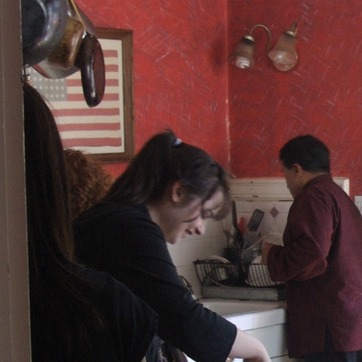
Material: hair